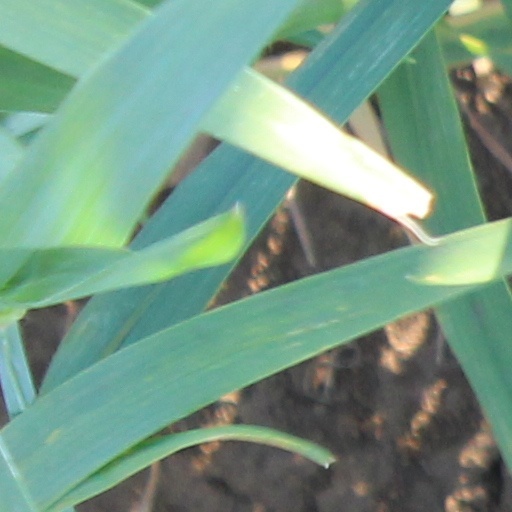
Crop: wheat